List of Sony Walkman products

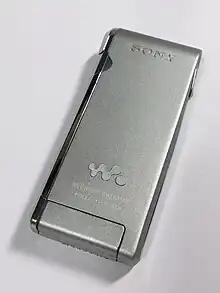
NW-MS10 (2002)

Portable Digital Audio Tape (DAT) players called DAT Walkman were made. The first model, TCD-D3, was released in 1990. The final model, TCD-D100, was discontinued in Japan in 2005.